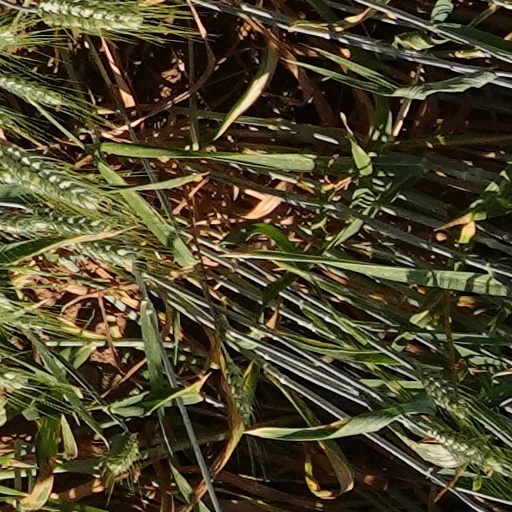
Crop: wheat